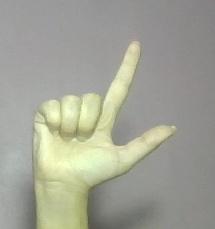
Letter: laam